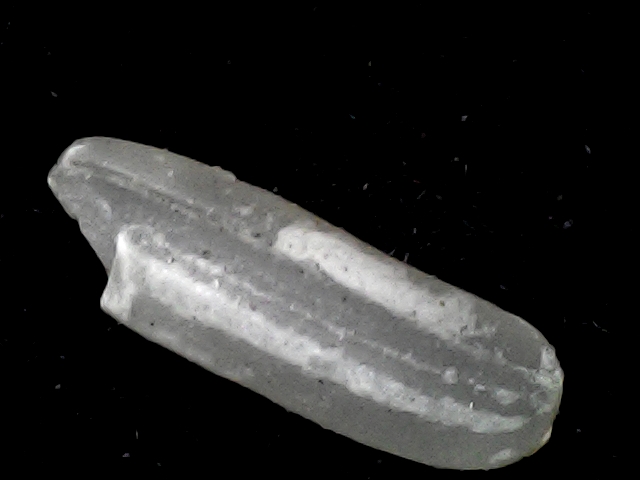
Rice variety: BD87